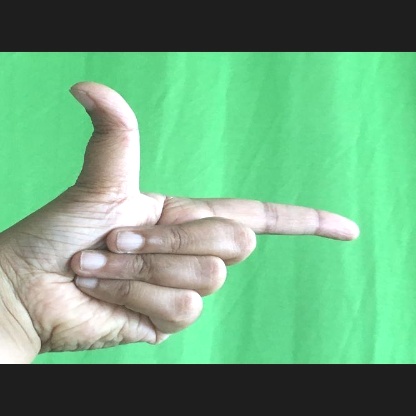
Mudra: Chandrakala